Landmarks of Marrakesh

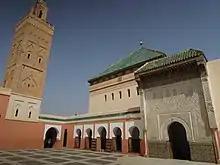
The Zawiya of Sidi Bel Abbes: a Sufi religious complex including a mausoleum, a mosque, and other facilities

The Saadian Tombs were built in the 16th century as a royal necropolis for the Saadian sultans and their family members. It is next to the south wall of the Kasbah Mosque. It was lost for many years until the French rediscovered it in 1917 using aerial photographs. The mausoleum comprises the remains of about sixty members of the Saadi Dynasty which originated in the valley of the Draa River. Among the tombs are those of Saadian sultan Ahmad al-Mansur and his family; al-Mansur buried his mother in this dynastic necropolis in 1590 after enlarging the original square funeral structure constructed by Abdallah al-Ghalib. His own mausoleum, richly embellished, was modeled on the Nasrid mausoleum in the Alhambra of Granada, Spain. It comprises a roof of carved and painted cedar wood supported on twelve columns of carrara marble, as well as walls covered in elaborate geometric patterns in "zellij" tilework, Arabic calligraphic inscriptions, and vegetal motifs in carved stucco. The chamber also contains the graves of his close family members and some of his successors, many of which are covered with horizontal tombstones of finely carved marble. His chamber is adjoined by two other rooms, the largest of which was originally a prayer room, equipped with a "mihrab", which was later repurposed as a mausoleum for members of the Alaouite dynasty.